History of Huddersfield Town A.F.C.

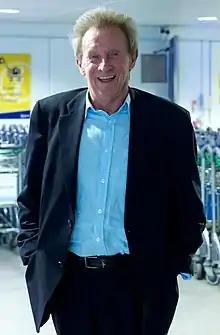
Denis Law

Following their return to the top division, Huddersfield continued to climb the table and finished in third place, which remains Huddersfield's highest finish since World War II. The following season, Huddersfield slipped down the table finishing 12th and Beattie offered to resign despite their run to the FA Cup quarter-finals but was persuaded to stay on. Town appointed Bill Shankly to assist Beattie, the two men having been former teammates at Preston North End, but the following season Huddersfield were relegated in a season which saw the emergence of future England full-back Ray Wilson. Beattie then resigned in November 1956, believing that he had taken the team as far as he could, and Shankly was appointed as manager.